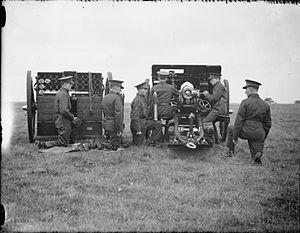
Le canon Ordnance QF 18 pounder, ou simplement 18-pounder ou 18-pdr, fut le principal canon de campagne britannique de l'époque de la Première Guerre mondiale. Il forma l'épine dorsale de la Royal Field Artillery durant la guerre et fut produit en grandes quantités. Il fut utilisé par les troupes britanniques et celles du Commonwealth sur tous les autres théâtres d'opération et par les troupes britanniques en Russie en 1919. Son calibre et le poids de son obus étaient supérieurs à ceux des canons de campagne équivalents en service dans les armées françaises et allemandes. Jusqu'à la mécanisation des années 1930, il était généralement tiré par des chevaux.